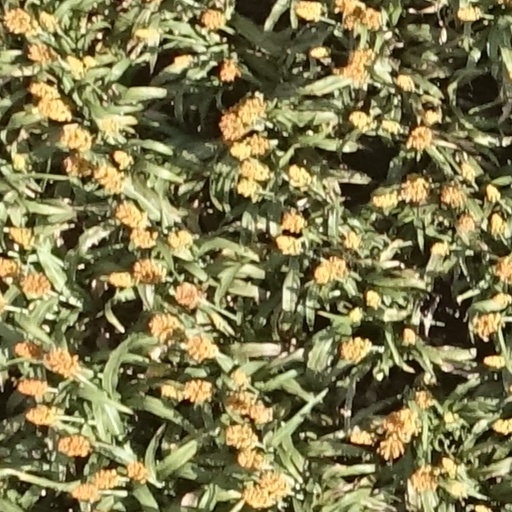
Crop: sorghum